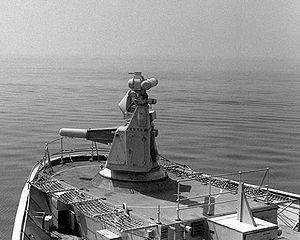
Le Goalkeeper CIWS est un système de défense anti-missile antinavire qui a été conçu et fabriqué par Signaal, aujourd'hui Thales. Plusieurs marines ont développé leur propre système : la Russie avec l'AK-630, l'Espagne avec le Meroka, le Royaume-Uni avec une version missile nommée SeaRAM, la Chine avec le Type 730 CIWS et la Turquie avec le Korkut-D.